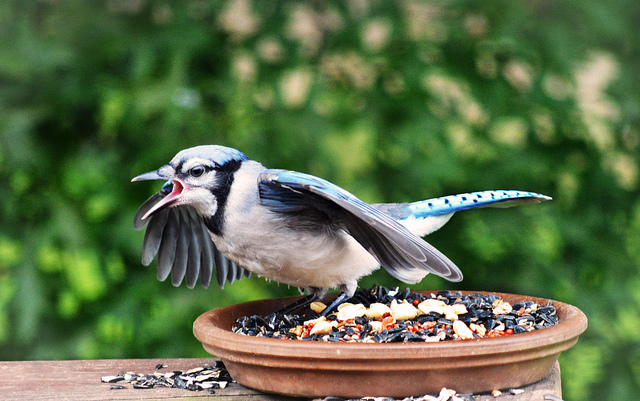
user: Given an image and a question. Answer the question in a short answer. Question: What food does this animal eat? Short Answer:
assistant: seed